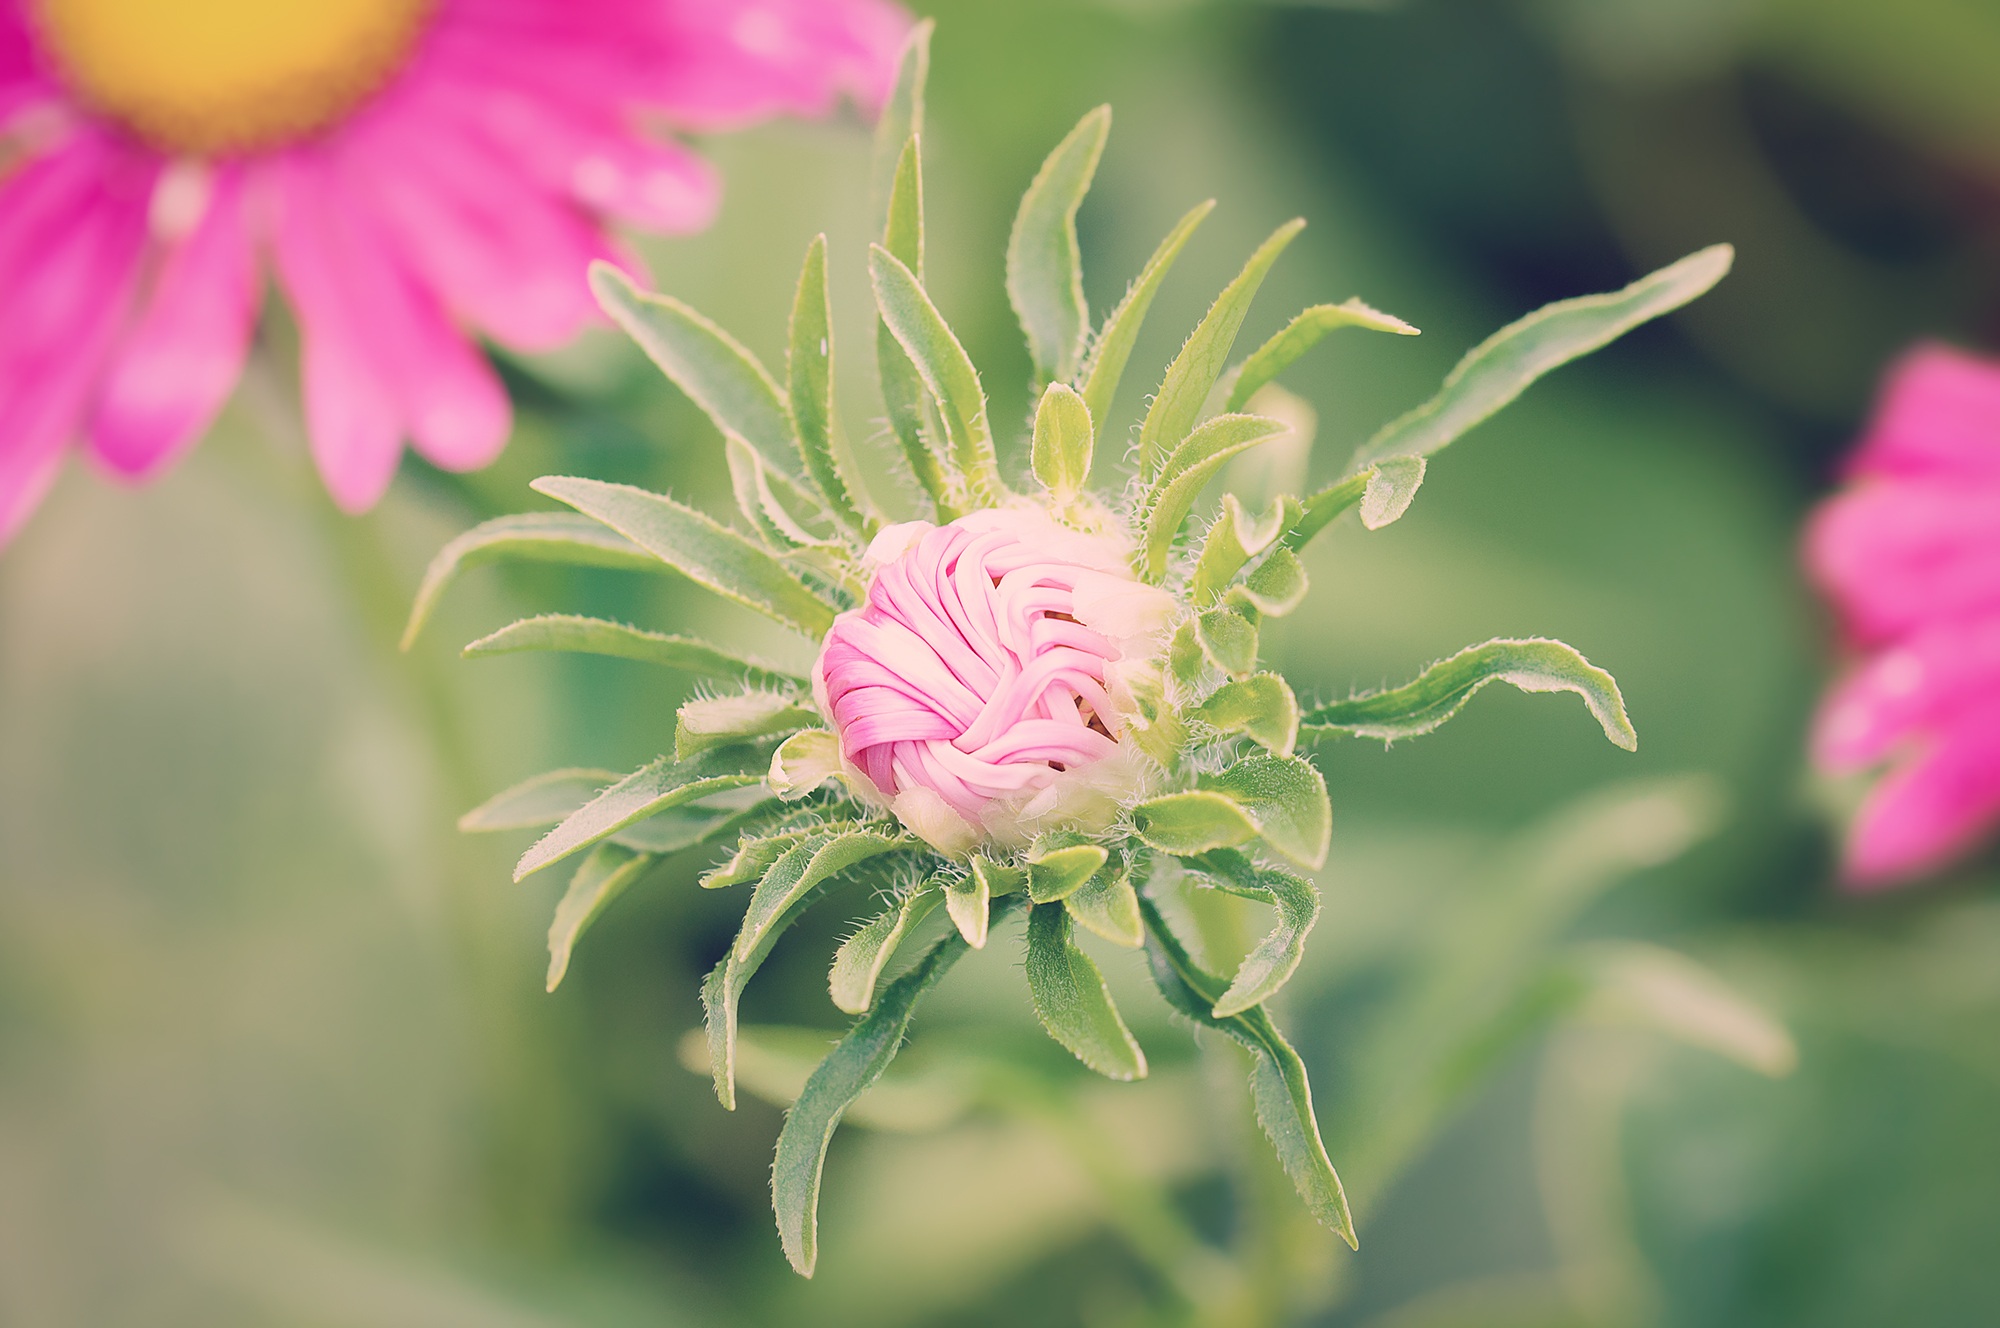
nature, blossom, plant, photography, flower, petal, summer, botany, garden, pink, close, flora, wildflower, close up, beautiful, bud, flower garden, tender, pink flower, macro photography, flowering plant, daisy family, flowers photography, plant stem, land plant